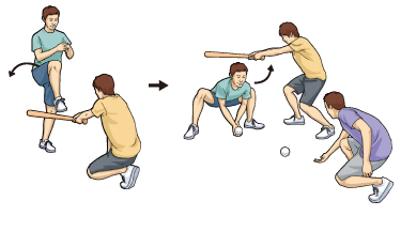
回答: 何度も「このバットください!」って言ってるのに店員が無視する